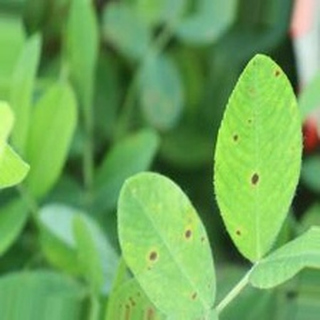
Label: groundnut_early_leaf_spot